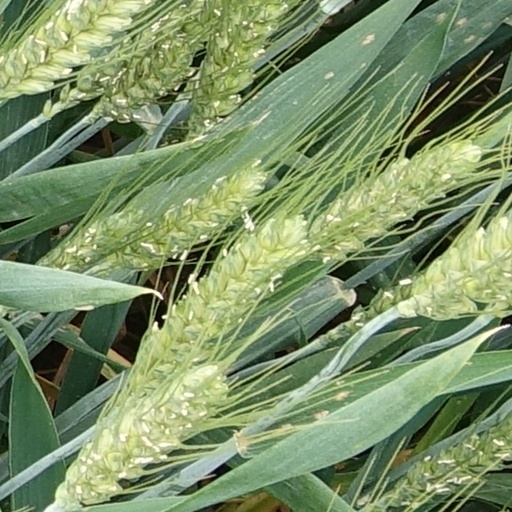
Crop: wheat